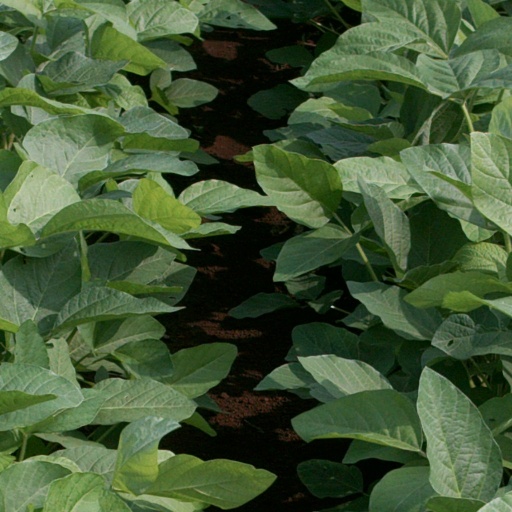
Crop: soybean